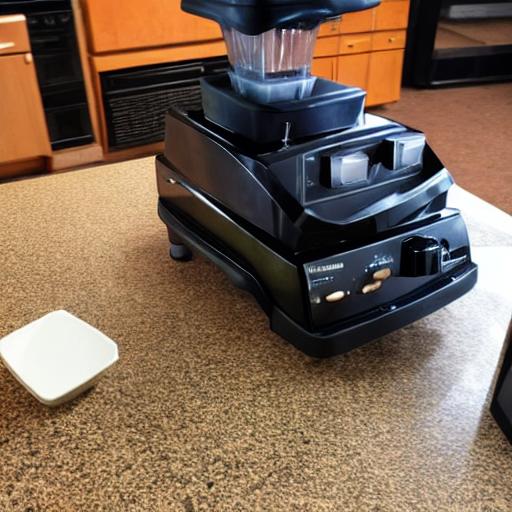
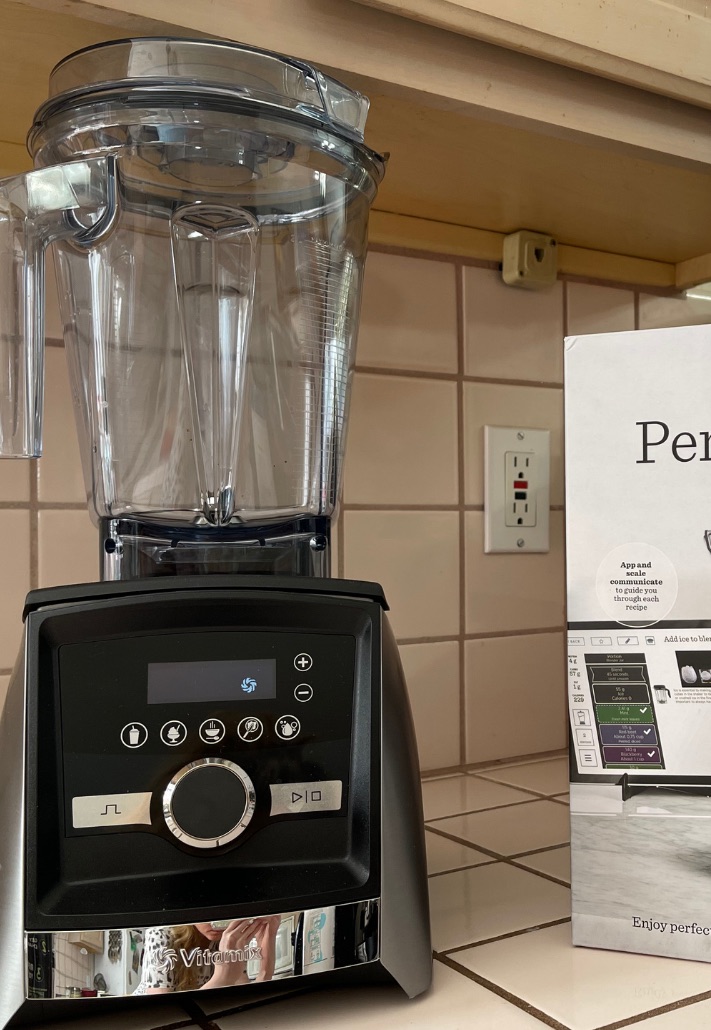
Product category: items_blender
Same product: no